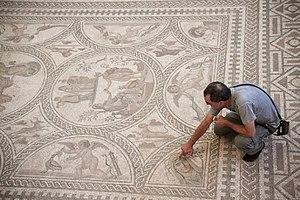
Marcelo Castro commente un détail de la mosaïque.
Castulo est une ancienne et très importante cité ibère, capitale de l'Oretania. L'antique cité est localisée près de l'actuelle ville espagnole de Linares, à environ 5 km en direction de Torreblascopedro. L'accès au site se fait à travers un embranchement sur la route JA-4102. Près du site archéologique se trouve un centre d'interprétation pour la réception de visiteurs.